Wonder Wart-Hog

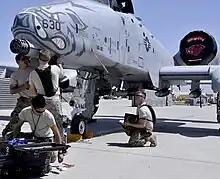
The USAF A-10 Warthog dates to the mid-1970s, the Wonder Warthog era.

Australian cartoonist Tony Edwards's best-known creation, Captain Goodvibes, was inspired by Wonder Wart-Hog.